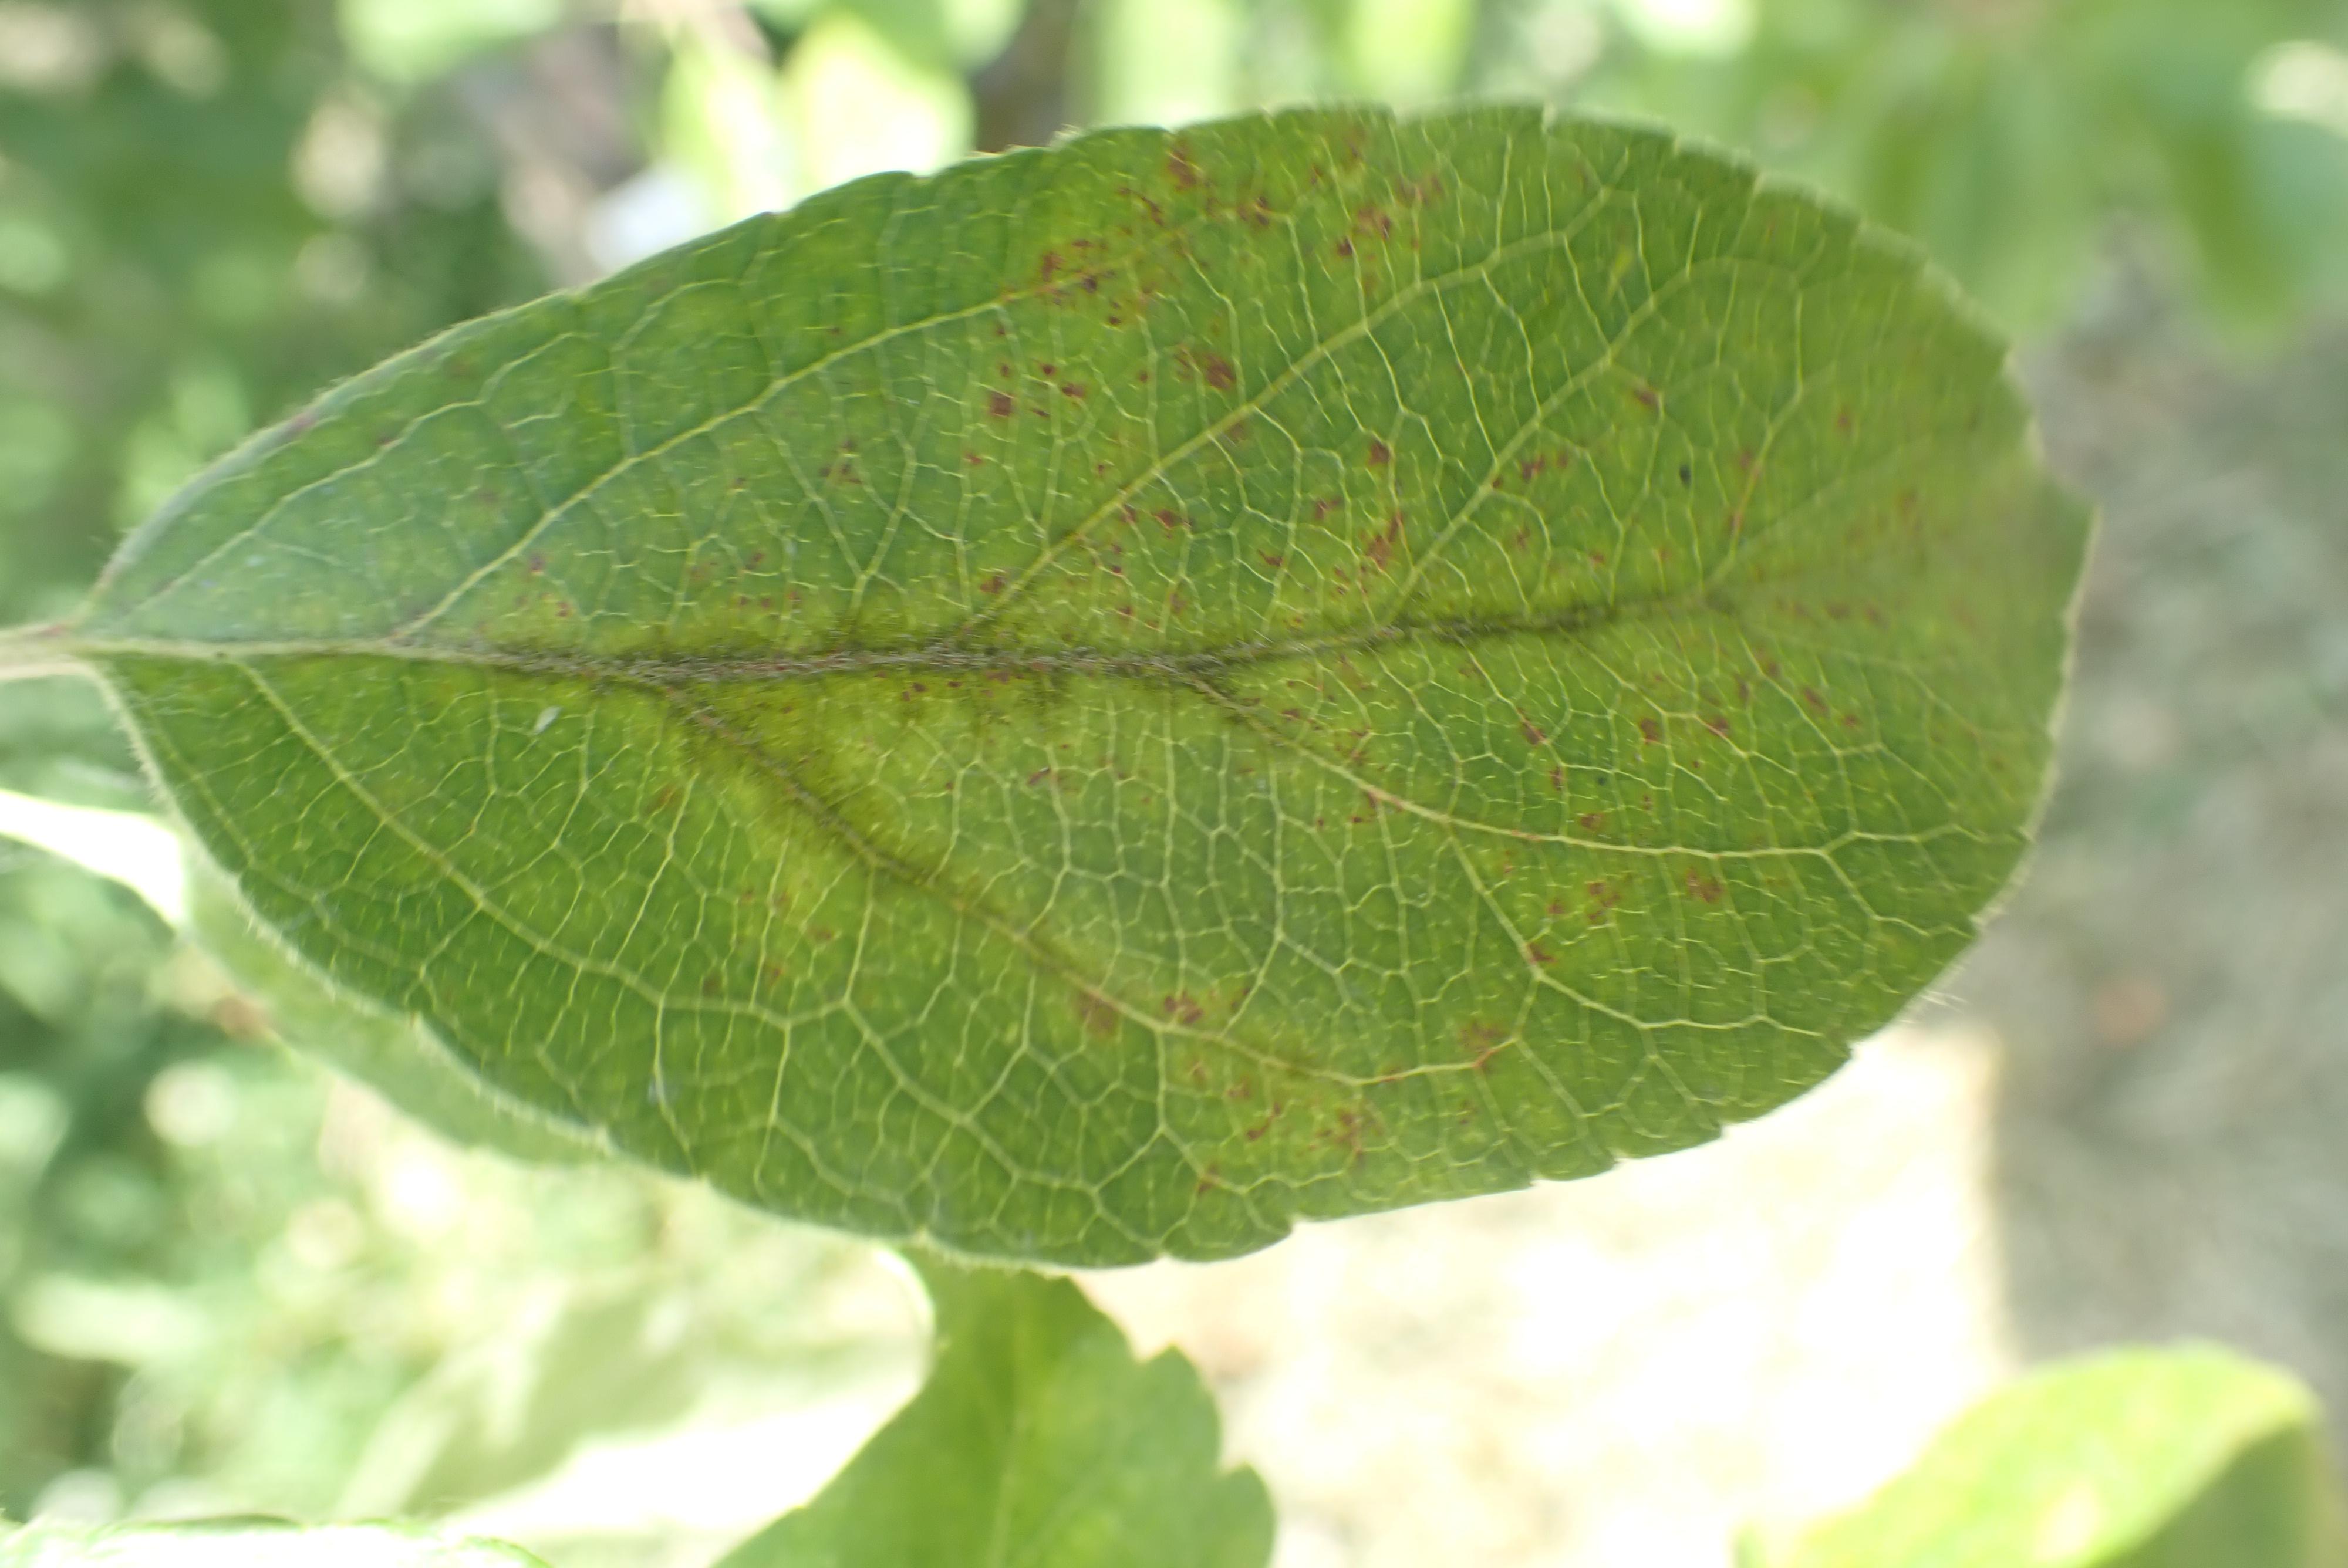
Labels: scab